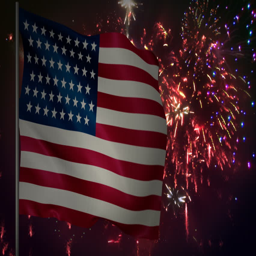
flag with spectacular fireworks display in the background